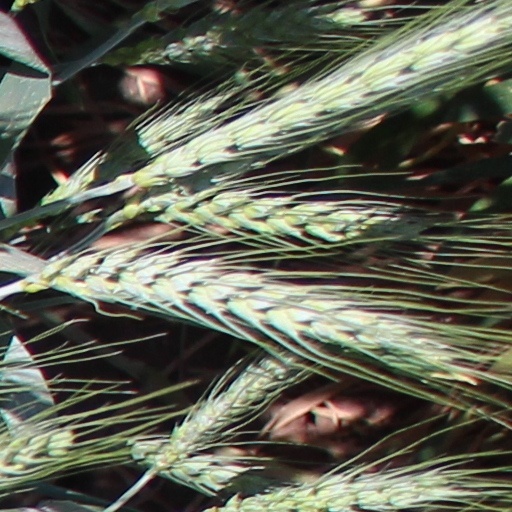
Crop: wheat